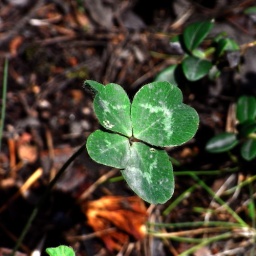
found in the forest near the Pyynikki tower in Tampere